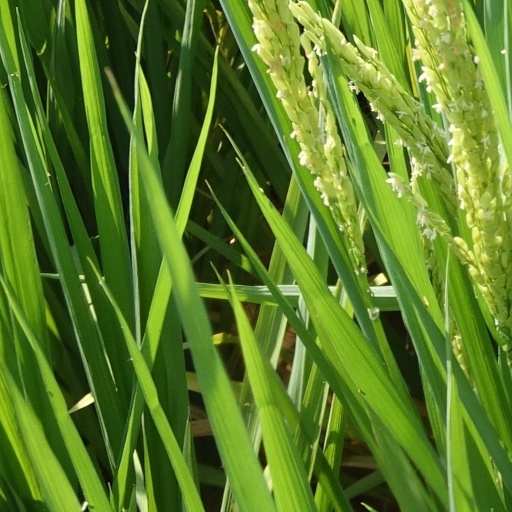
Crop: rice